2013 Texas Bowl

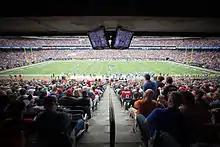
The 2013 Texas Bowl was played at Reliant Stadium.

Projected "universally" to finish last in their division of the Big Ten Conference, the Golden Gophers exceeded those expectations by winning eight games, and losing only four. After sweeping their non-conference schedule, they lost their first two conference matchups, including homecoming against Iowa. Subsequently, they won four consecutive games, including the Governor's Victory Bell against Penn State. They ended their season, however, on a two-game losing streak, losing to two top-20 ranked opponents – Wisconsin and Michigan State. On October 10, the university announced that coach Jerry Kill was taking a leave of absence to focus on treatment for epileptic seizures; defensive coordinator Tracy Claeys served as interim head coach.